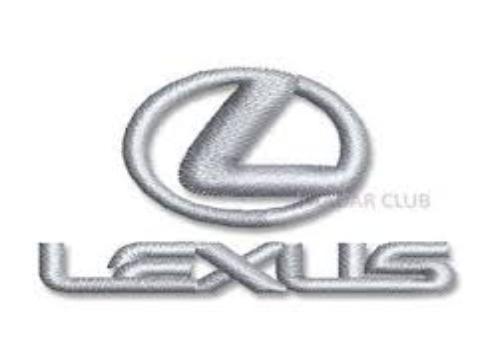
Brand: lexus-2
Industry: Transportation